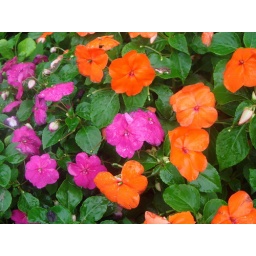
Unedited. Orange and pink flowers in full bloom after a light shower.